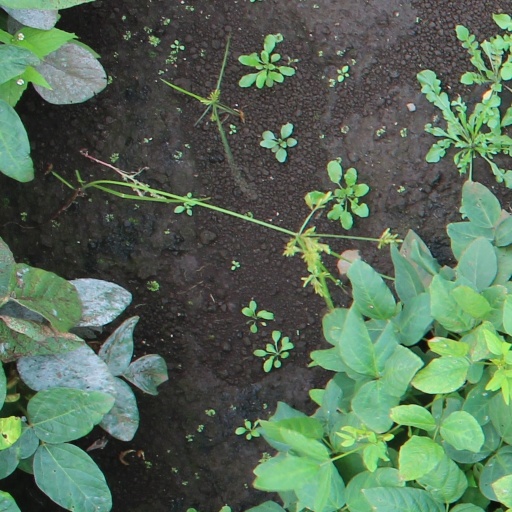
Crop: soybean